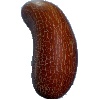
Label: Cucumber Ripe 1